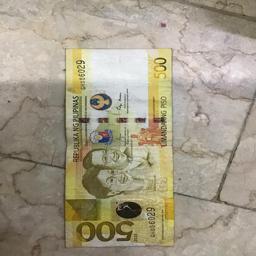
Label: 500_Front